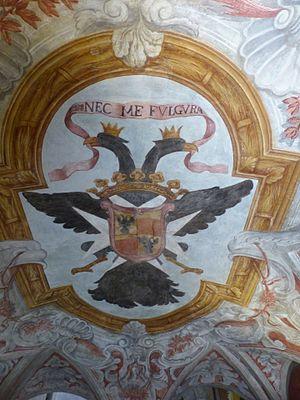
Nice (Alpes-Maritimes, France), au cœur du Vieux Nice, le palais Lascaris avec, entre autres, sa fabuleuse collection d'instruments de musique anciens, la deuxième de France.
Les Lascaris de Vintimille sont une famille issue du mariage entre le comte Guillaume Pierre I de Vintimille et Eudoxie Lascaris, fille de l'empereur byzantin Théodore II Lascaris, en juillet 1261.
Châteauneuf-Grasse est une commune française située dans le département des Alpes-Maritimes, en région Provence-Alpes-Côte d'Azur.
Eudoxie Lascaris, née en 1248, morte en 1311, est la fille de Théodore II Lascaris, dit le Philosophe, empereur byzantin de Nicée, et d’Hélène de Bulgarie, et sœur de Jean IV Lascaris.